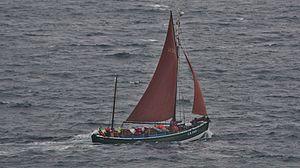
Un fifie est un type de lougre : un voilier de pêche traditionnel développé sur la côte est de l'Ecosse. Il est utilisé par les pêcheurs écossais depuis les années 1850 et jusqu'au début du XXᵉ siècle, pour pêcher le hareng à l'aide de filets dérivants.